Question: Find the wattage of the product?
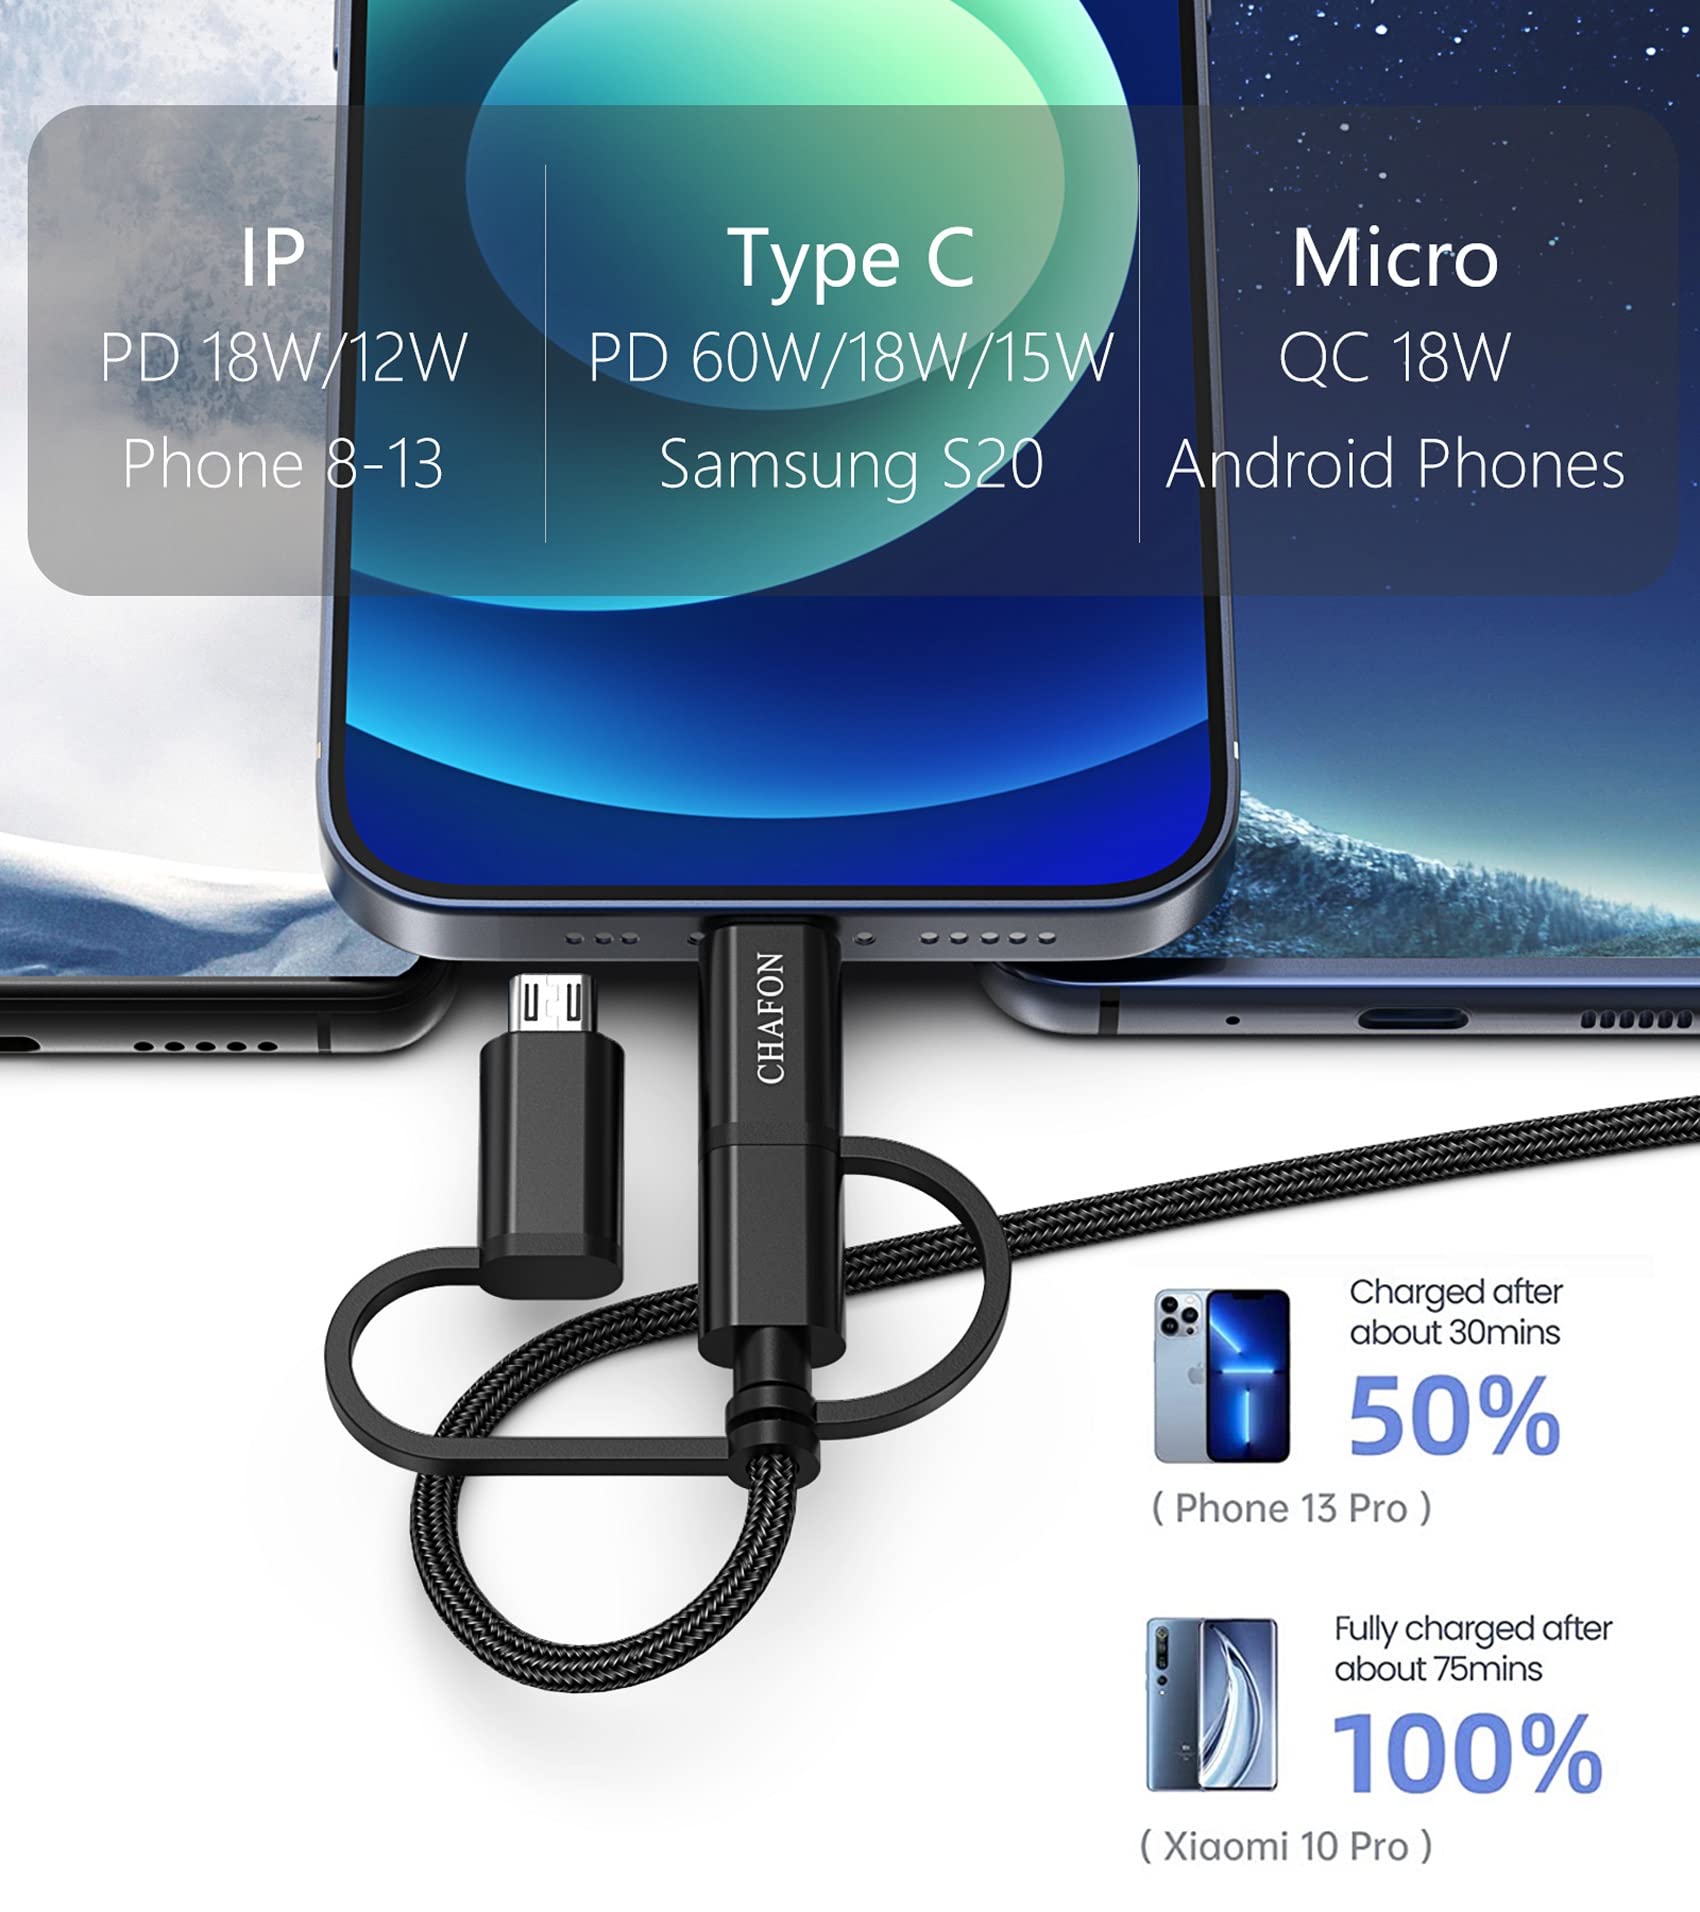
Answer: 18.0 watt